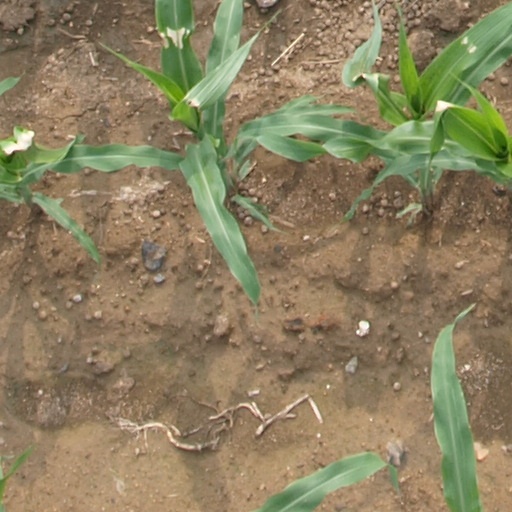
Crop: maize; corn